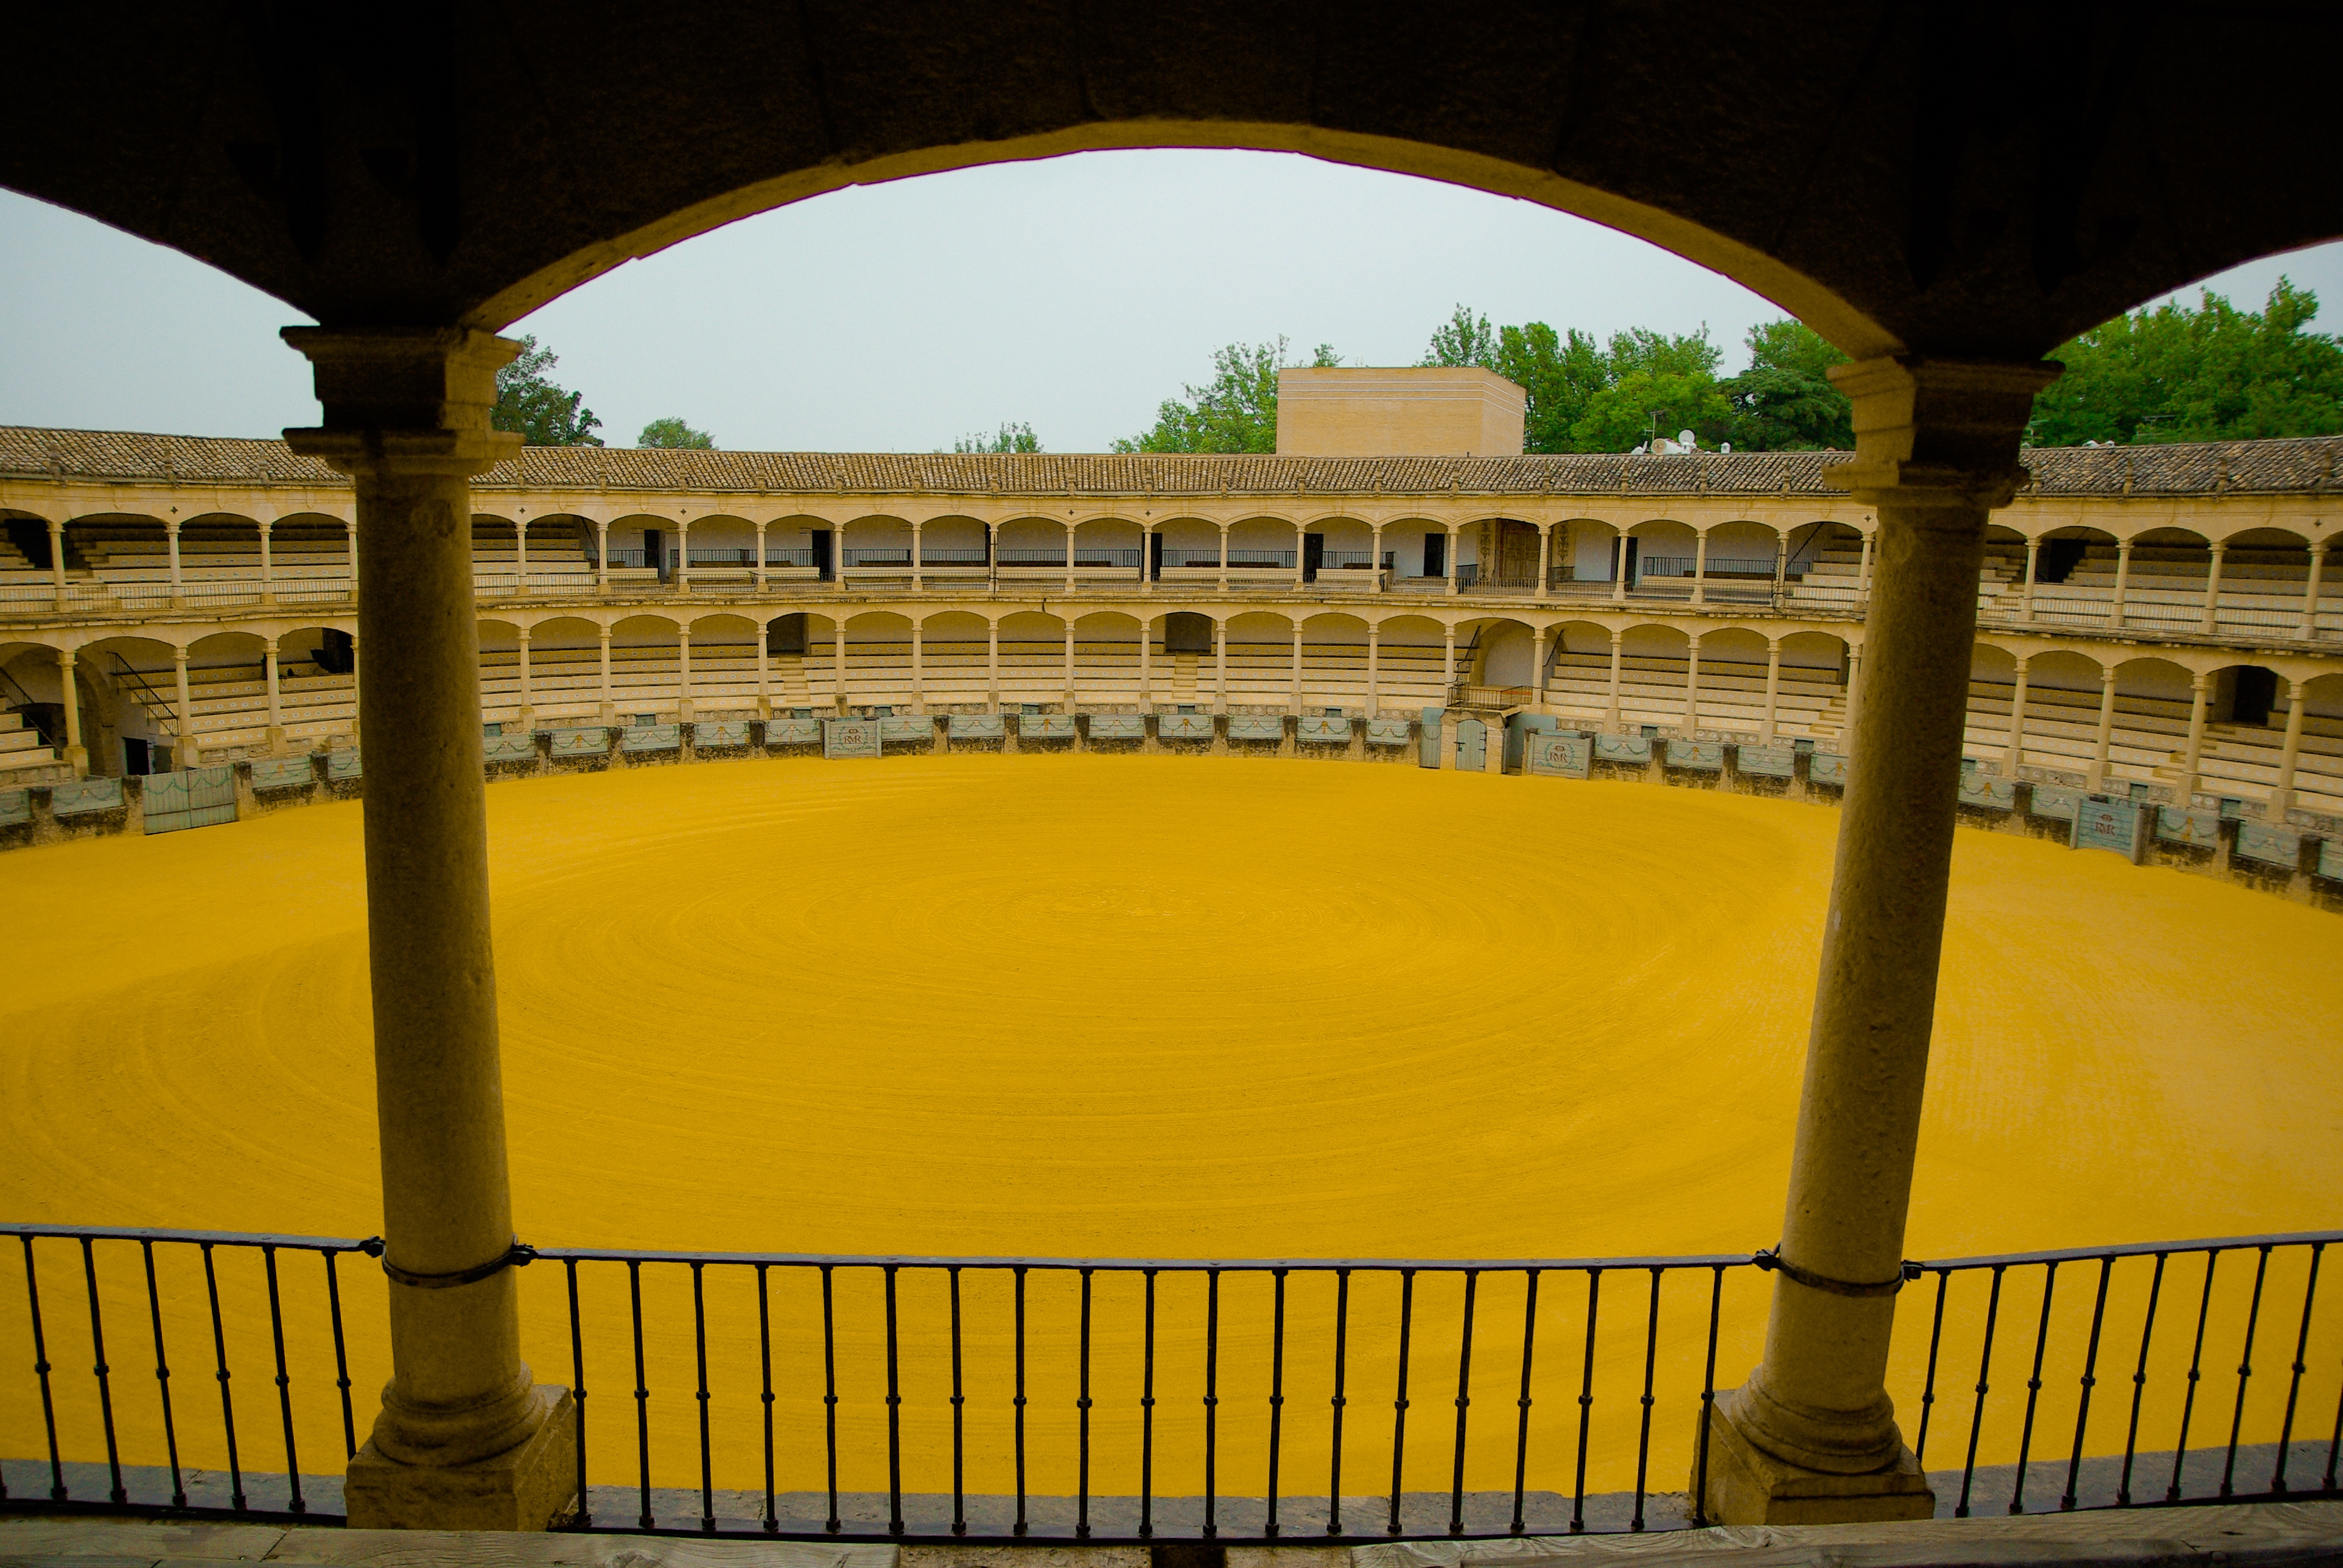
architecture, structure, palace, arch, yellow, stadium, arena, spain, andalusia, bullring, ronda, bullfight, sport venue